Vertical banner

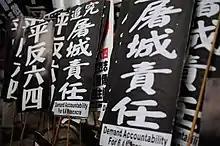
Smaller hand-held vertical protest banners on 2010 during the June 4th Massacre anniversary vigil. The banner stated "Hold Them Responsible For The Slaughter".

During mass protests and demonstrations dozens, and sometimes, hundreds, of Hong Kong protest marchers would hold up long banners horizontally so onlookers from high-rise buildings can see the words from above. In general, Cantonese characters and written Chinese are both used in these vertical protest banners. On the other hand, while most of these vertical protest banners were written in traditional Chinese characters, occasionally simplified Chinese, a product created by Communist China since the Cultural Revolution in 1949, are used in these protest banners for their negative connotations and cynical association with Communist China. In Hong Kong, with its native tongue being Cantonese and native written language being traditional Chinese characters, the controversy over traditional and simplified Chinese can be easily detected on these vertical protest banners.